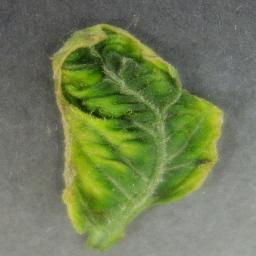
Label: Tomato___Tomato_Yellow_Leaf_Curl_Virus